Arlington Valles

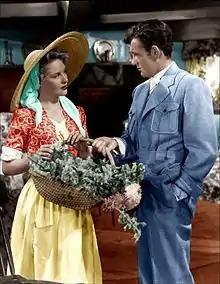
Till the Clouds Roll By 1.jpg

Fred Arlington Valles (4 May 1886 - April 1970) was a Hollywood costume designer, also professionally known as Valles and J. Arlington Valles.